Asparagus

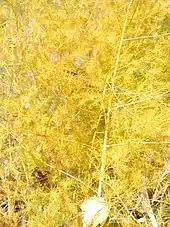
Asparagus foliage turns bright yellow in autumn.

Certain compounds in asparagus are metabolized to yield ammonia and various sulfur-containing degradation products, including various thiols and thioesters, which following consumption give urine a characteristic smell. Some of the volatile organic compounds responsible for the smell are: